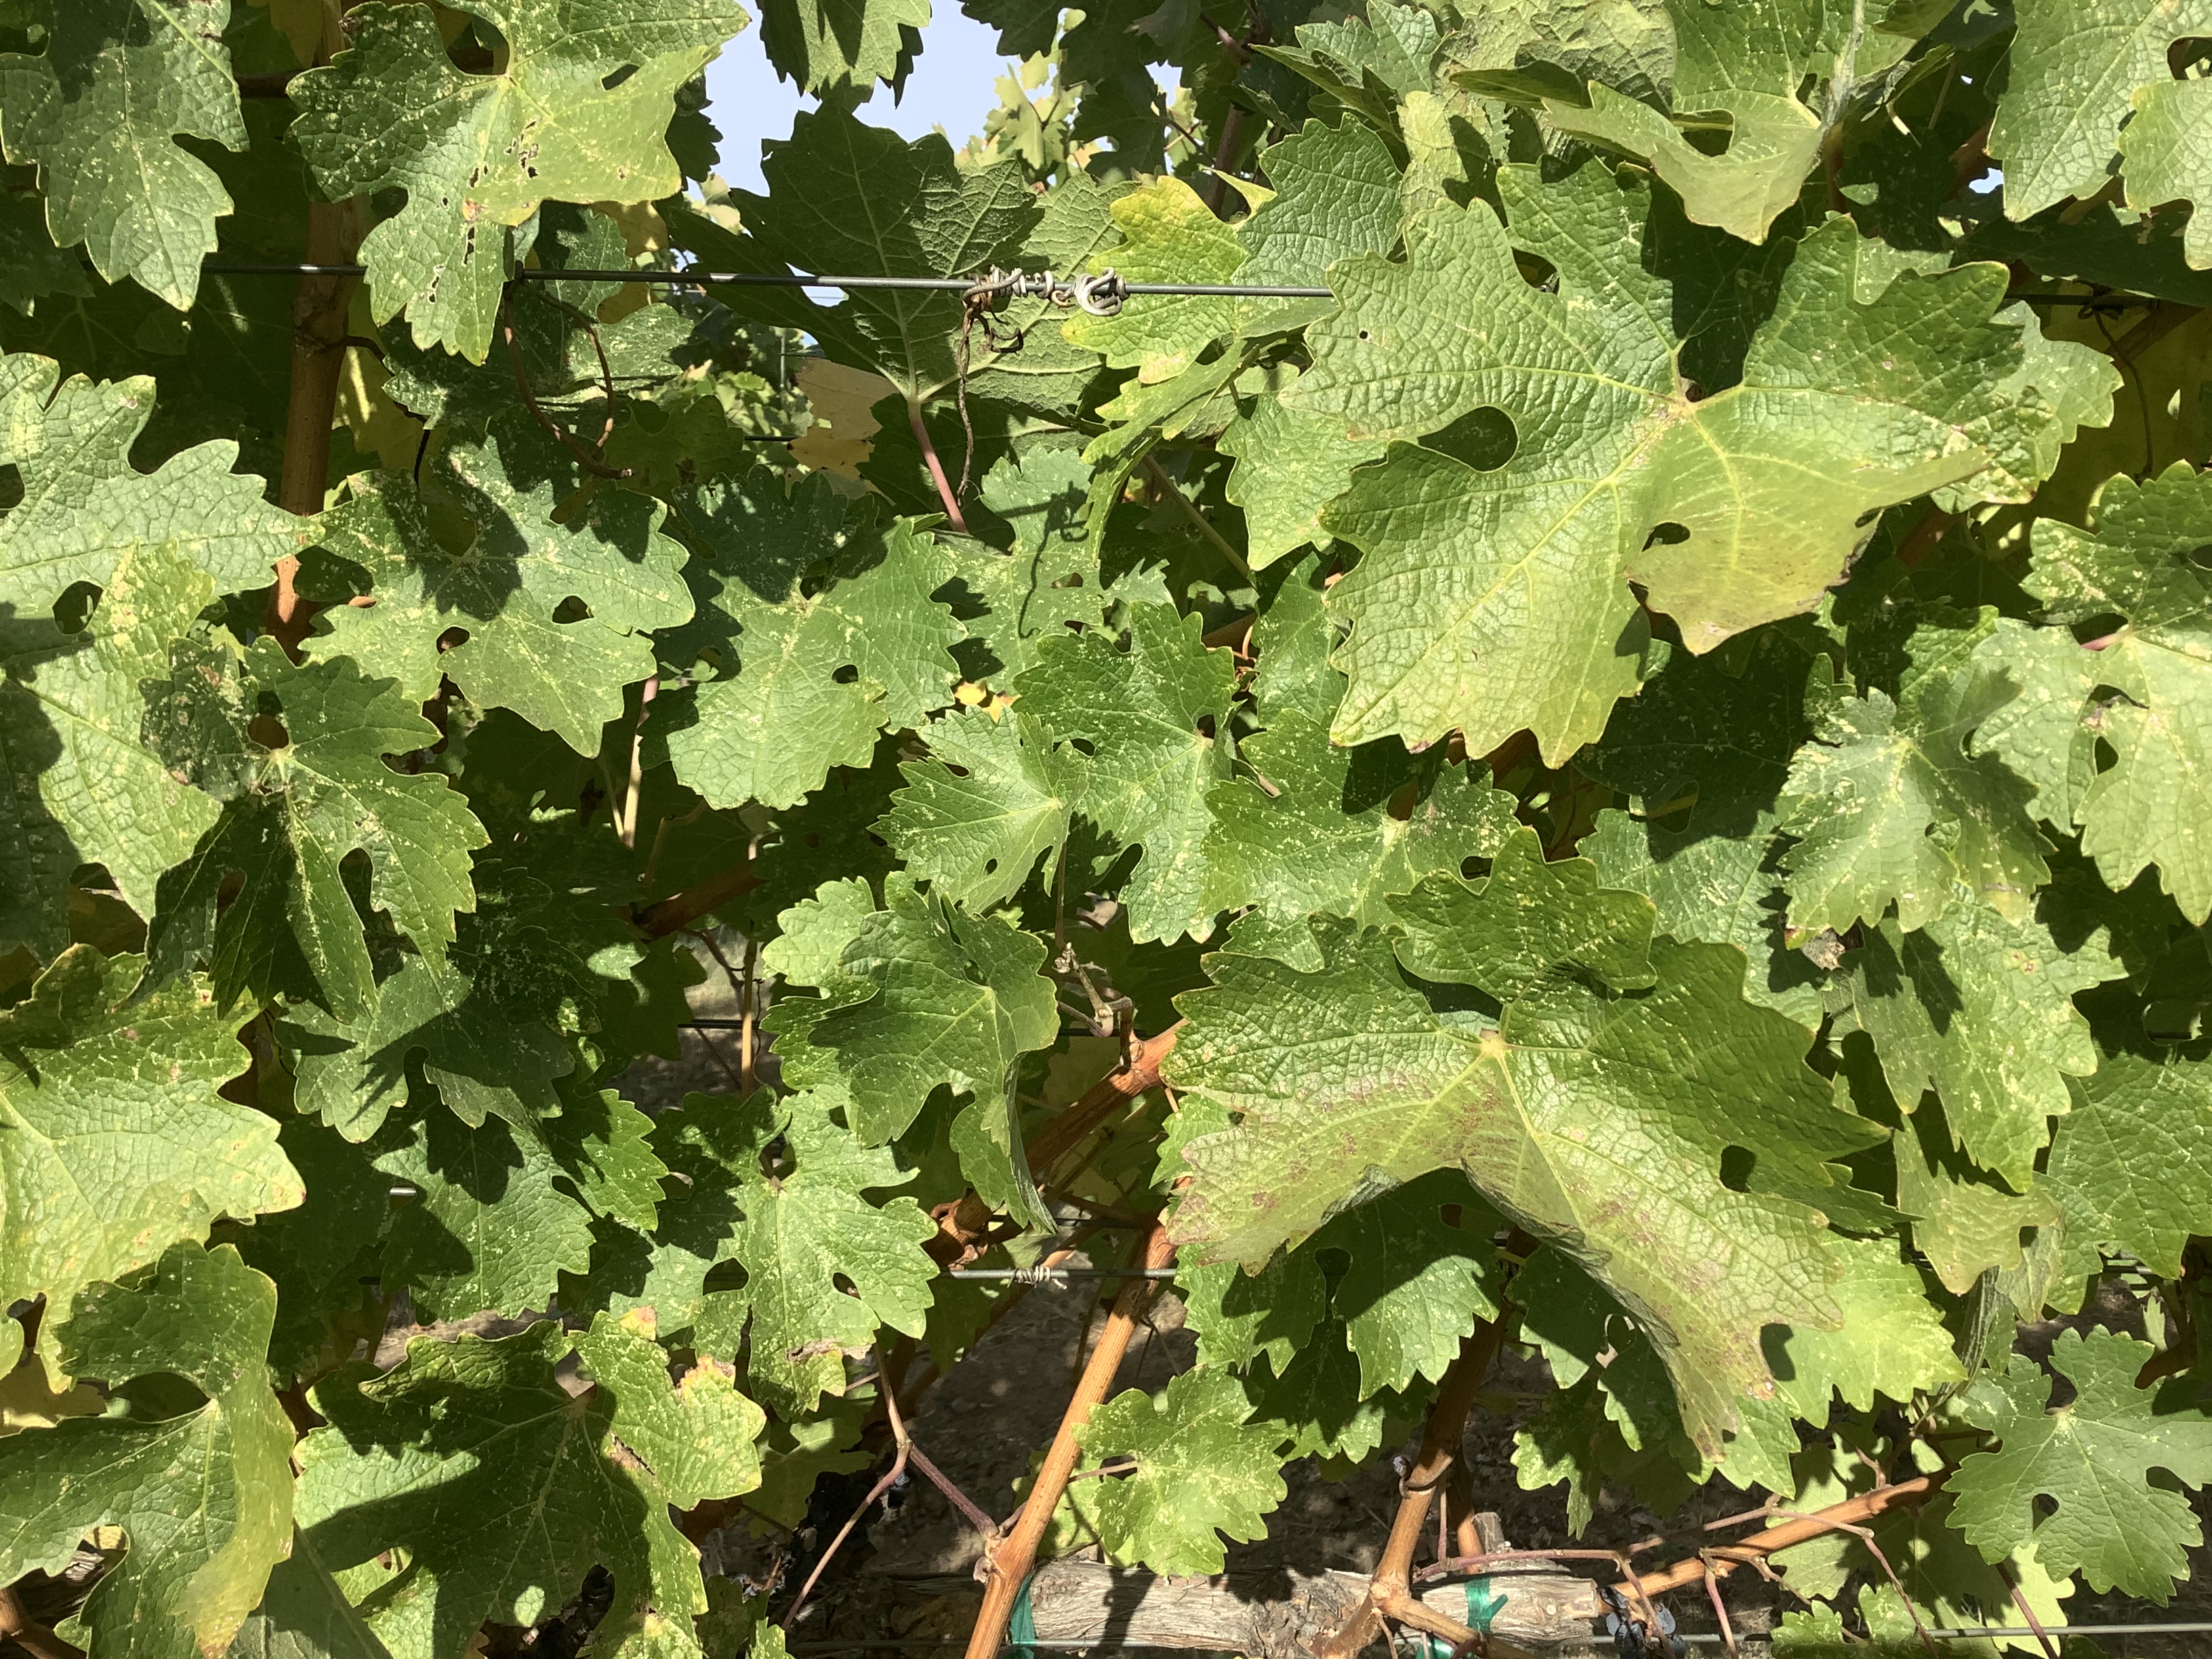
Label: No Virus